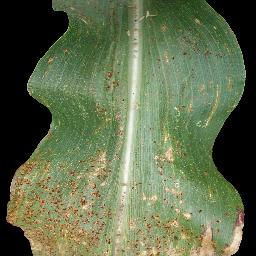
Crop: corn
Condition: (maize)_common_rust